Hervé Lybohy

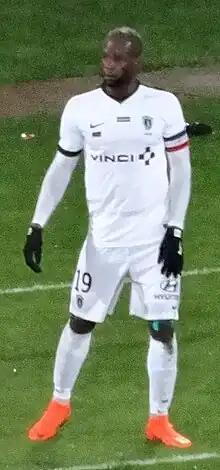
Lybohy with Paris FC in 2018

Hervé Lybohy (born 24 July 1983) is a former professional footballer who played as a centre-back. Born in the Ivory Coast, he represented Niger at international level.